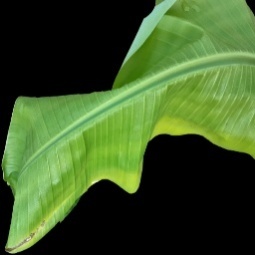
Label: Calcium